Max Bemis

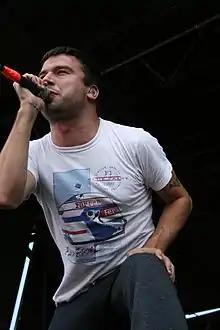
Bemis at the Warped Tour 2008

Maxim Adam Bemis (born April 6, 1984) is an American musician, best known as the lead singer and primary songwriter of the rock band Say Anything. He sang alongside Chris Conley in the supergroup Two Tongues (which featured band members from Say Anything and Saves the Day). He plays alongside his former wife Sherri DuPree under the name Perma, and is a comic book writer, chiefly for Marvel Comics.